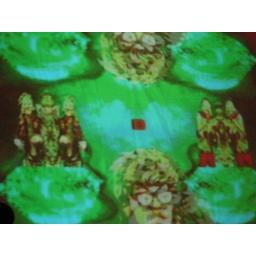
these were taken near the stage at the acid girls show. very cool imagery cast on a bed sheet